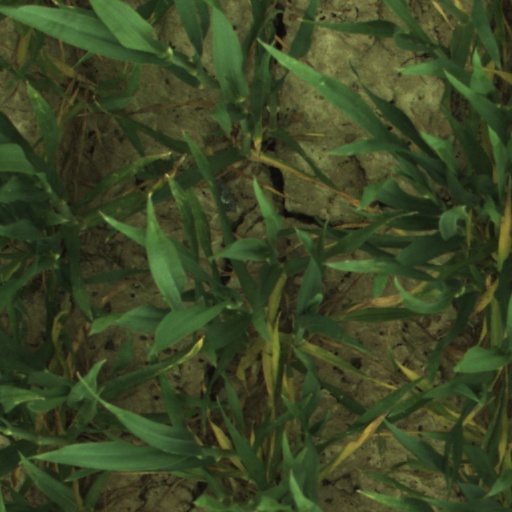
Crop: wheat